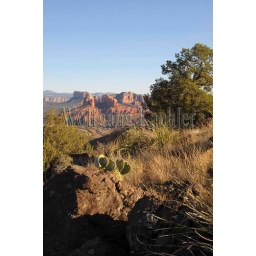
Usa, arizona, near sedona, view from scheurman mountain of cathedral rock